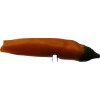
Label: pepper